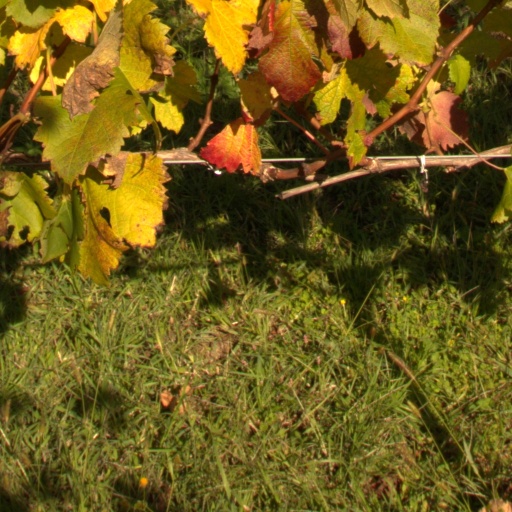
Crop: grape